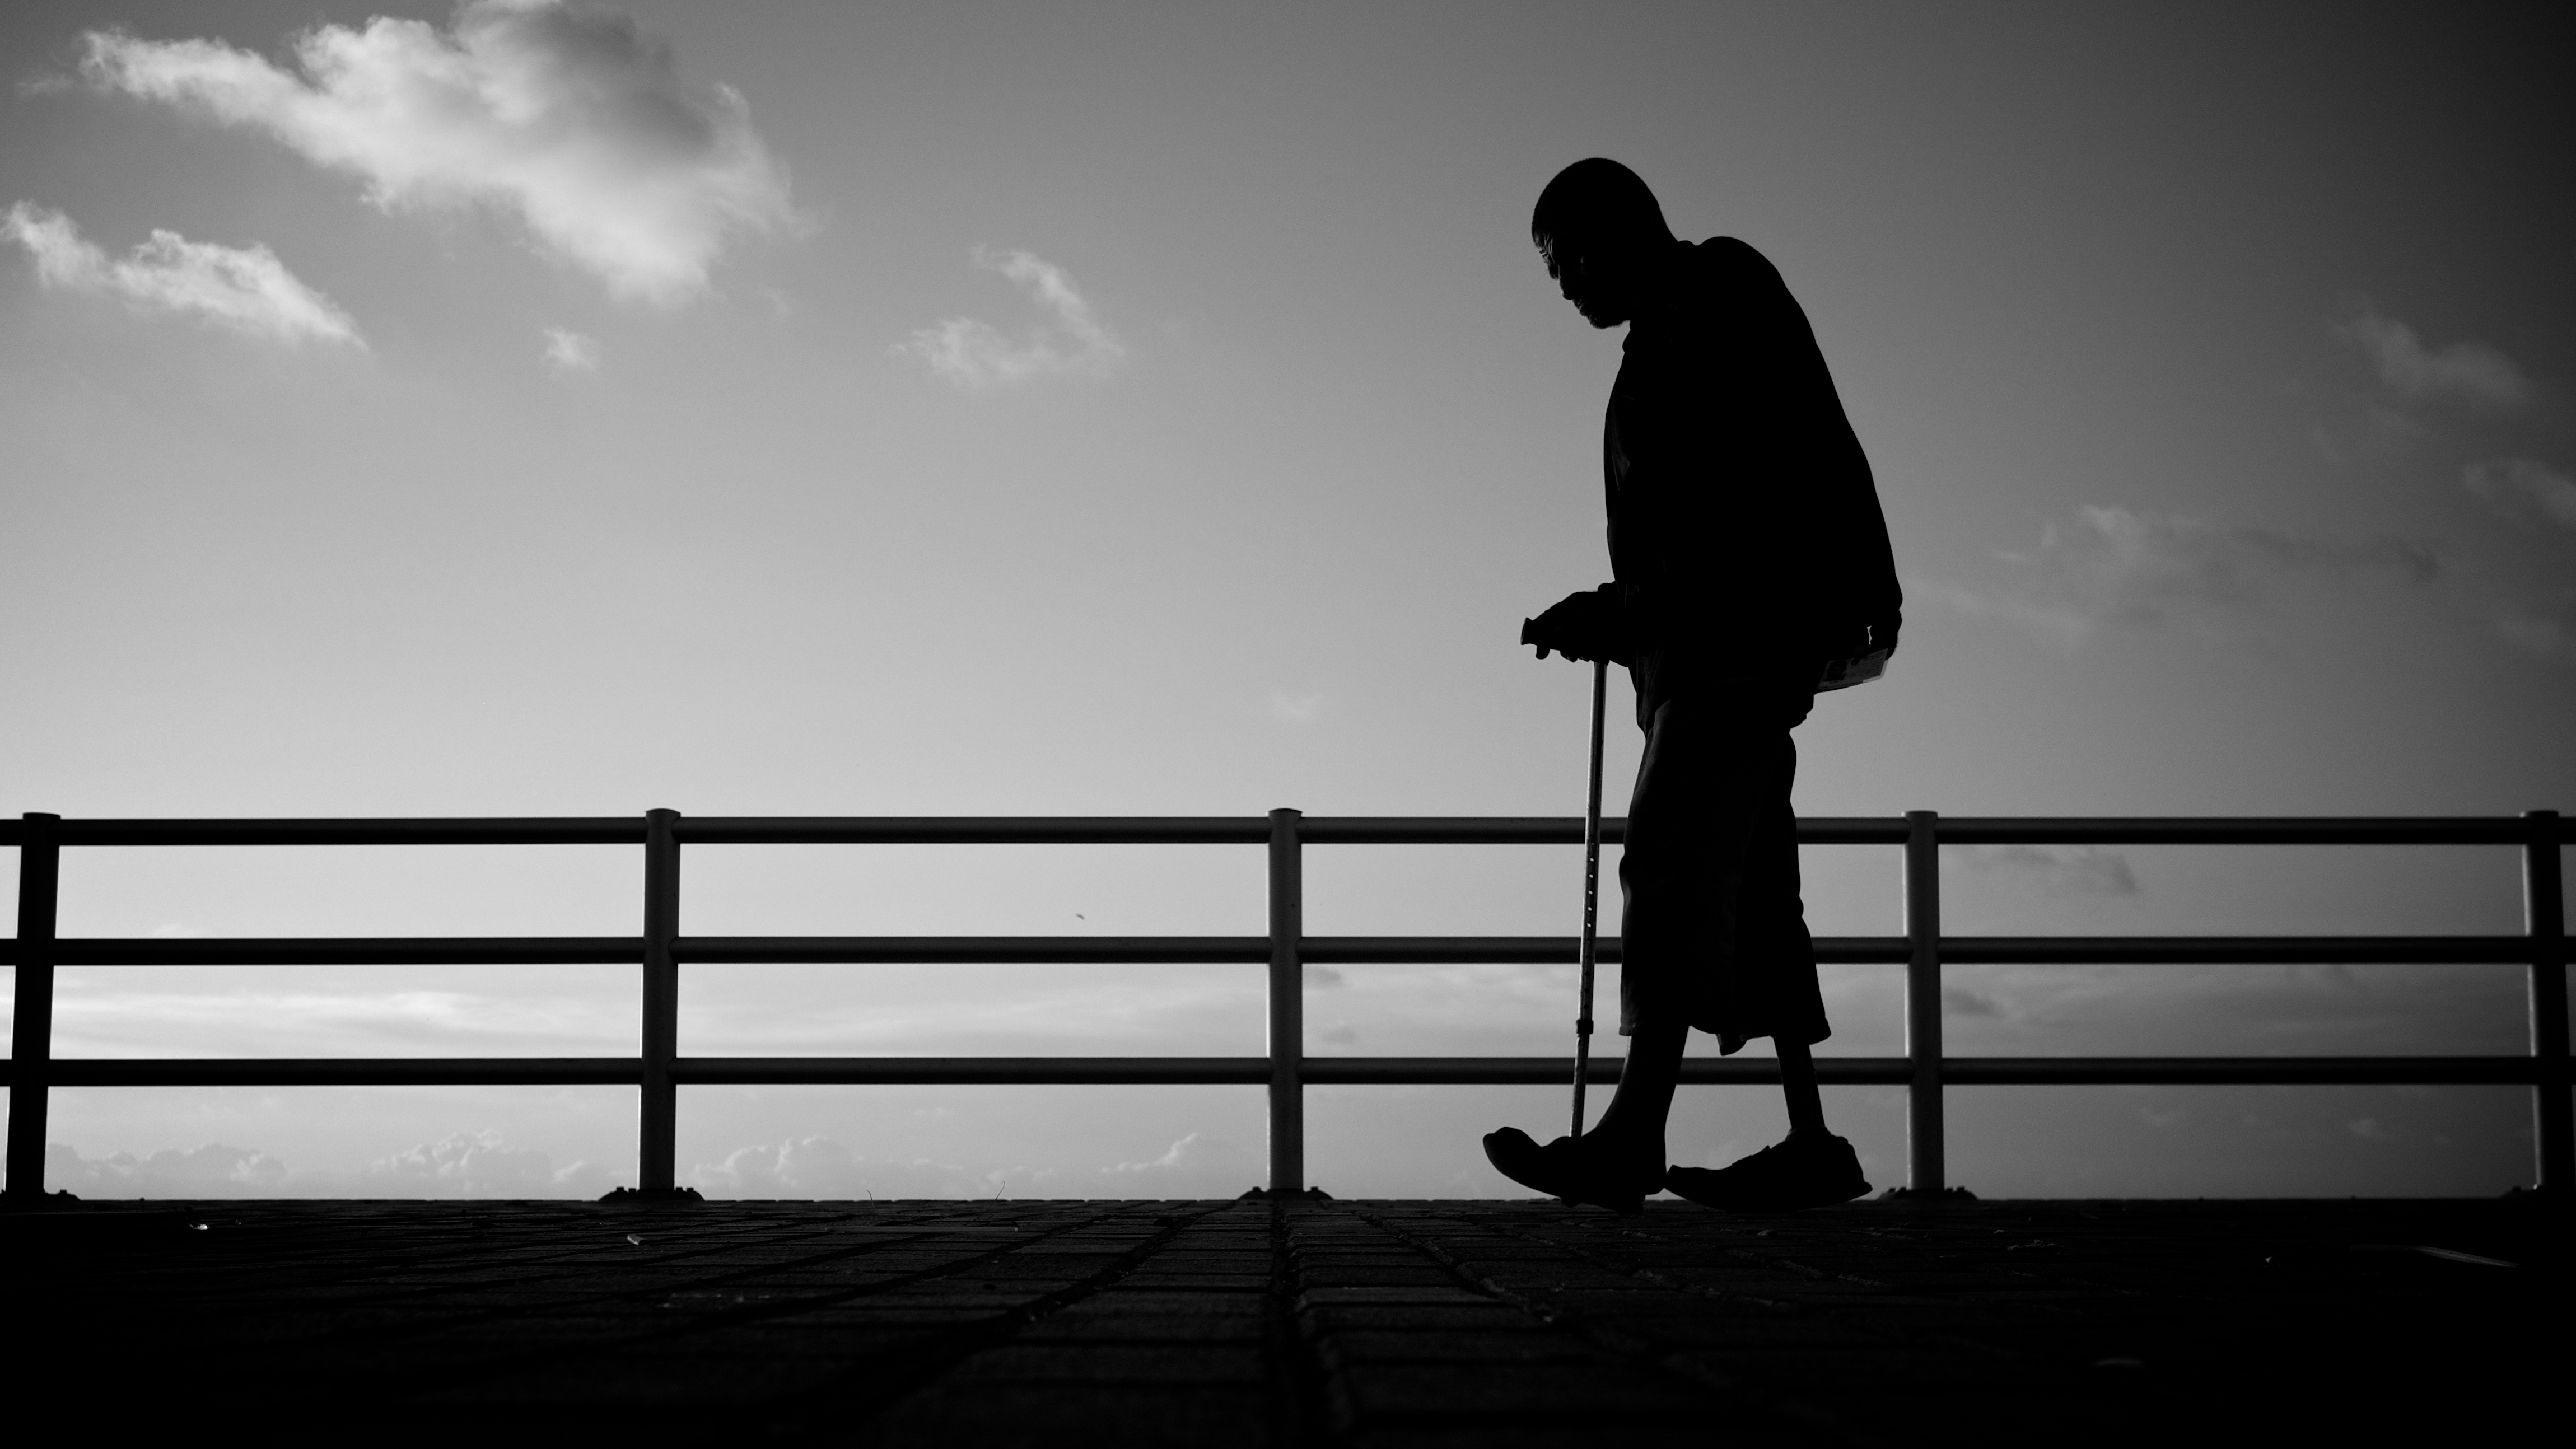
silhouette, light, cloud, black and white, sky, sunset, white, street, photography, ebook, shadow, training, darkness, black, monochrome, streetphotography, flickr, thomas, video, olympus, photograph, omd, fuji, shape, leica, emotion, monochrom, leuthard, hcb, thomasleuthard, monochrome photography